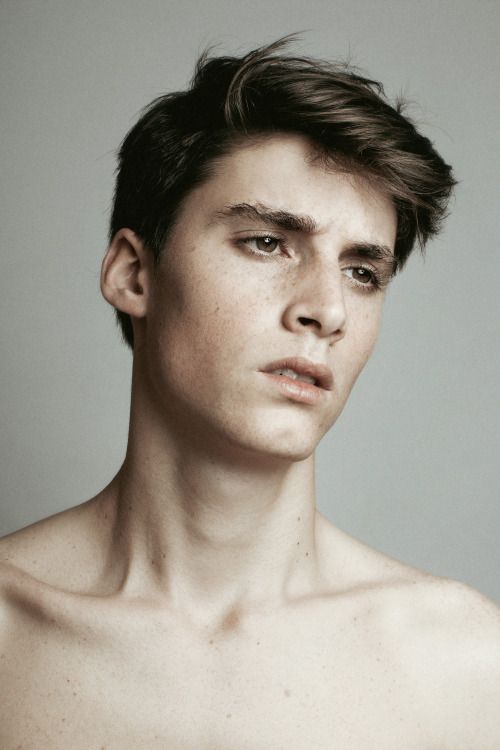
Label: Colored